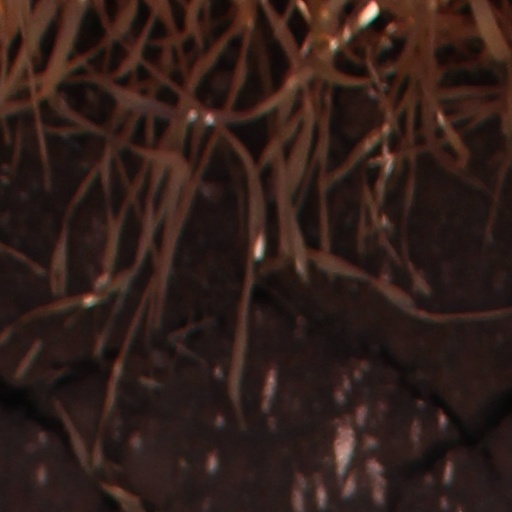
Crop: wheat